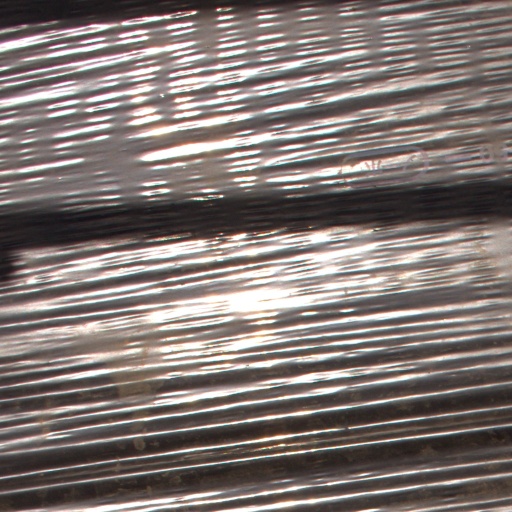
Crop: Jerusalem artichoke